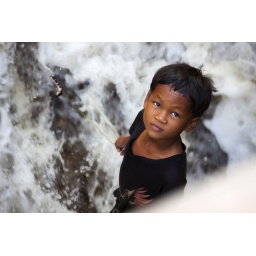
We found this boy playing in the water with a live snake. Yes thats a live snake tied to his string.